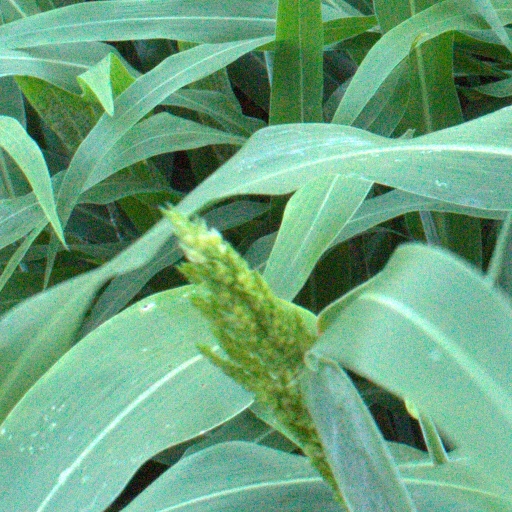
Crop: sorghum